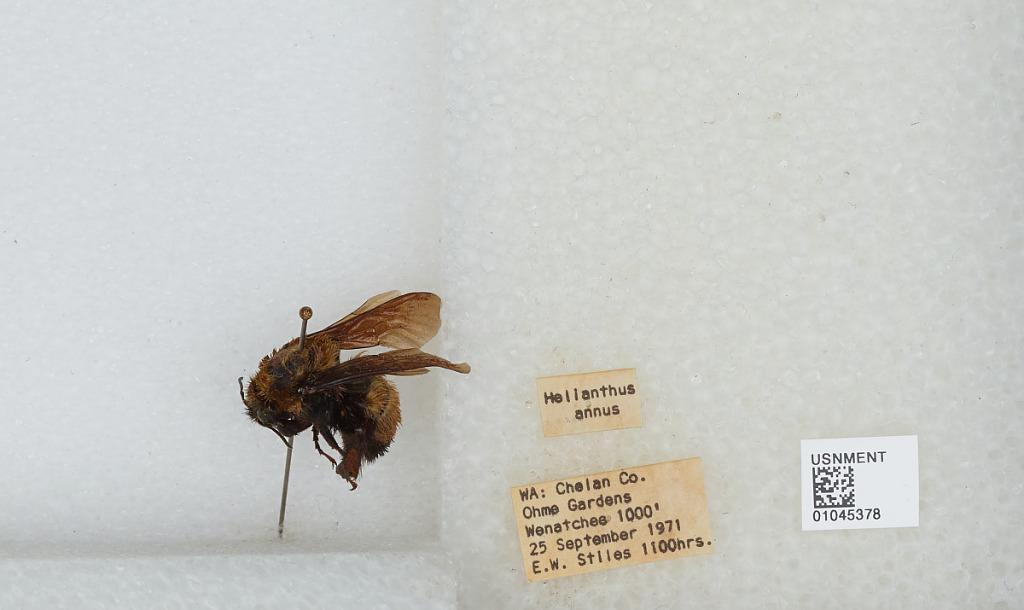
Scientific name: Bombus sp.
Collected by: E. Stiles
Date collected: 1971-9-25
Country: United States
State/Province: Washington
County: Chelan
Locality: Ohme Gardens, Wenatchee
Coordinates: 47.4778, -120.327